John Bishop Putnam

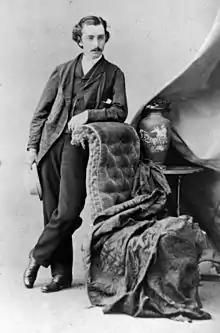
John Bishop Putnam

John Bishop Putnam (July 17, 1849 – October 7, 1915) was treasurer and a director of the book publishing firm founded by his father, G.P. Putnam & Sons. He was the father of George P. Putnam, who married Amelia Earhart.